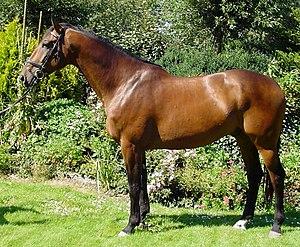
Un KWPN, parfois désigné par le nom obsolète de Hollandais sang chaud, est un cheval de sport inscrit dans le stud-book de même sigle, le Koninklijk Warmbloed Paardenstamboek Nederland, aux Pays-Bas. Le KWPN est issu de croisements entre le Gelderland, le Groningue et le Pur-sang, avec l'apport de chevaux français et allemands. L'objectif initial est d'associer la force du Gederland et du Groningue aux caractéristiques des chevaux proches du sang. Comme de nombreux autres chevaux de sport, il ne répond plus à la définition de race depuis l'ouverture du stud-book aux apports de sang étrangers.
La liste de races chevalines, incluant les poneys, s'est enrichie sous l'influence de la sélection naturelle et de l'élevage sélectif de l'espèce equus ferus caballus, le cheval domestique, sous le contrôle humain. L'espèce du cheval s'est divisée en plusieurs centaines de races, réparties sur tous les continents. Le classement de ces races est établi par la Fédération équestre internationale, qui en distingue trois grands types : le cheval de selle destiné à être monté, le cheval de trait destiné à la traction animale, et le poney, arbitrairement défini comme un cheval mesurant moins d'1,48 m de haut, notion controversée. D'autres distinctions peuvent être opérées, notamment entre les races de travail, de couleur, de sport, et d'allures.